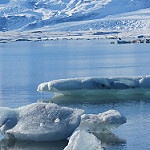
Scene: Outdoor